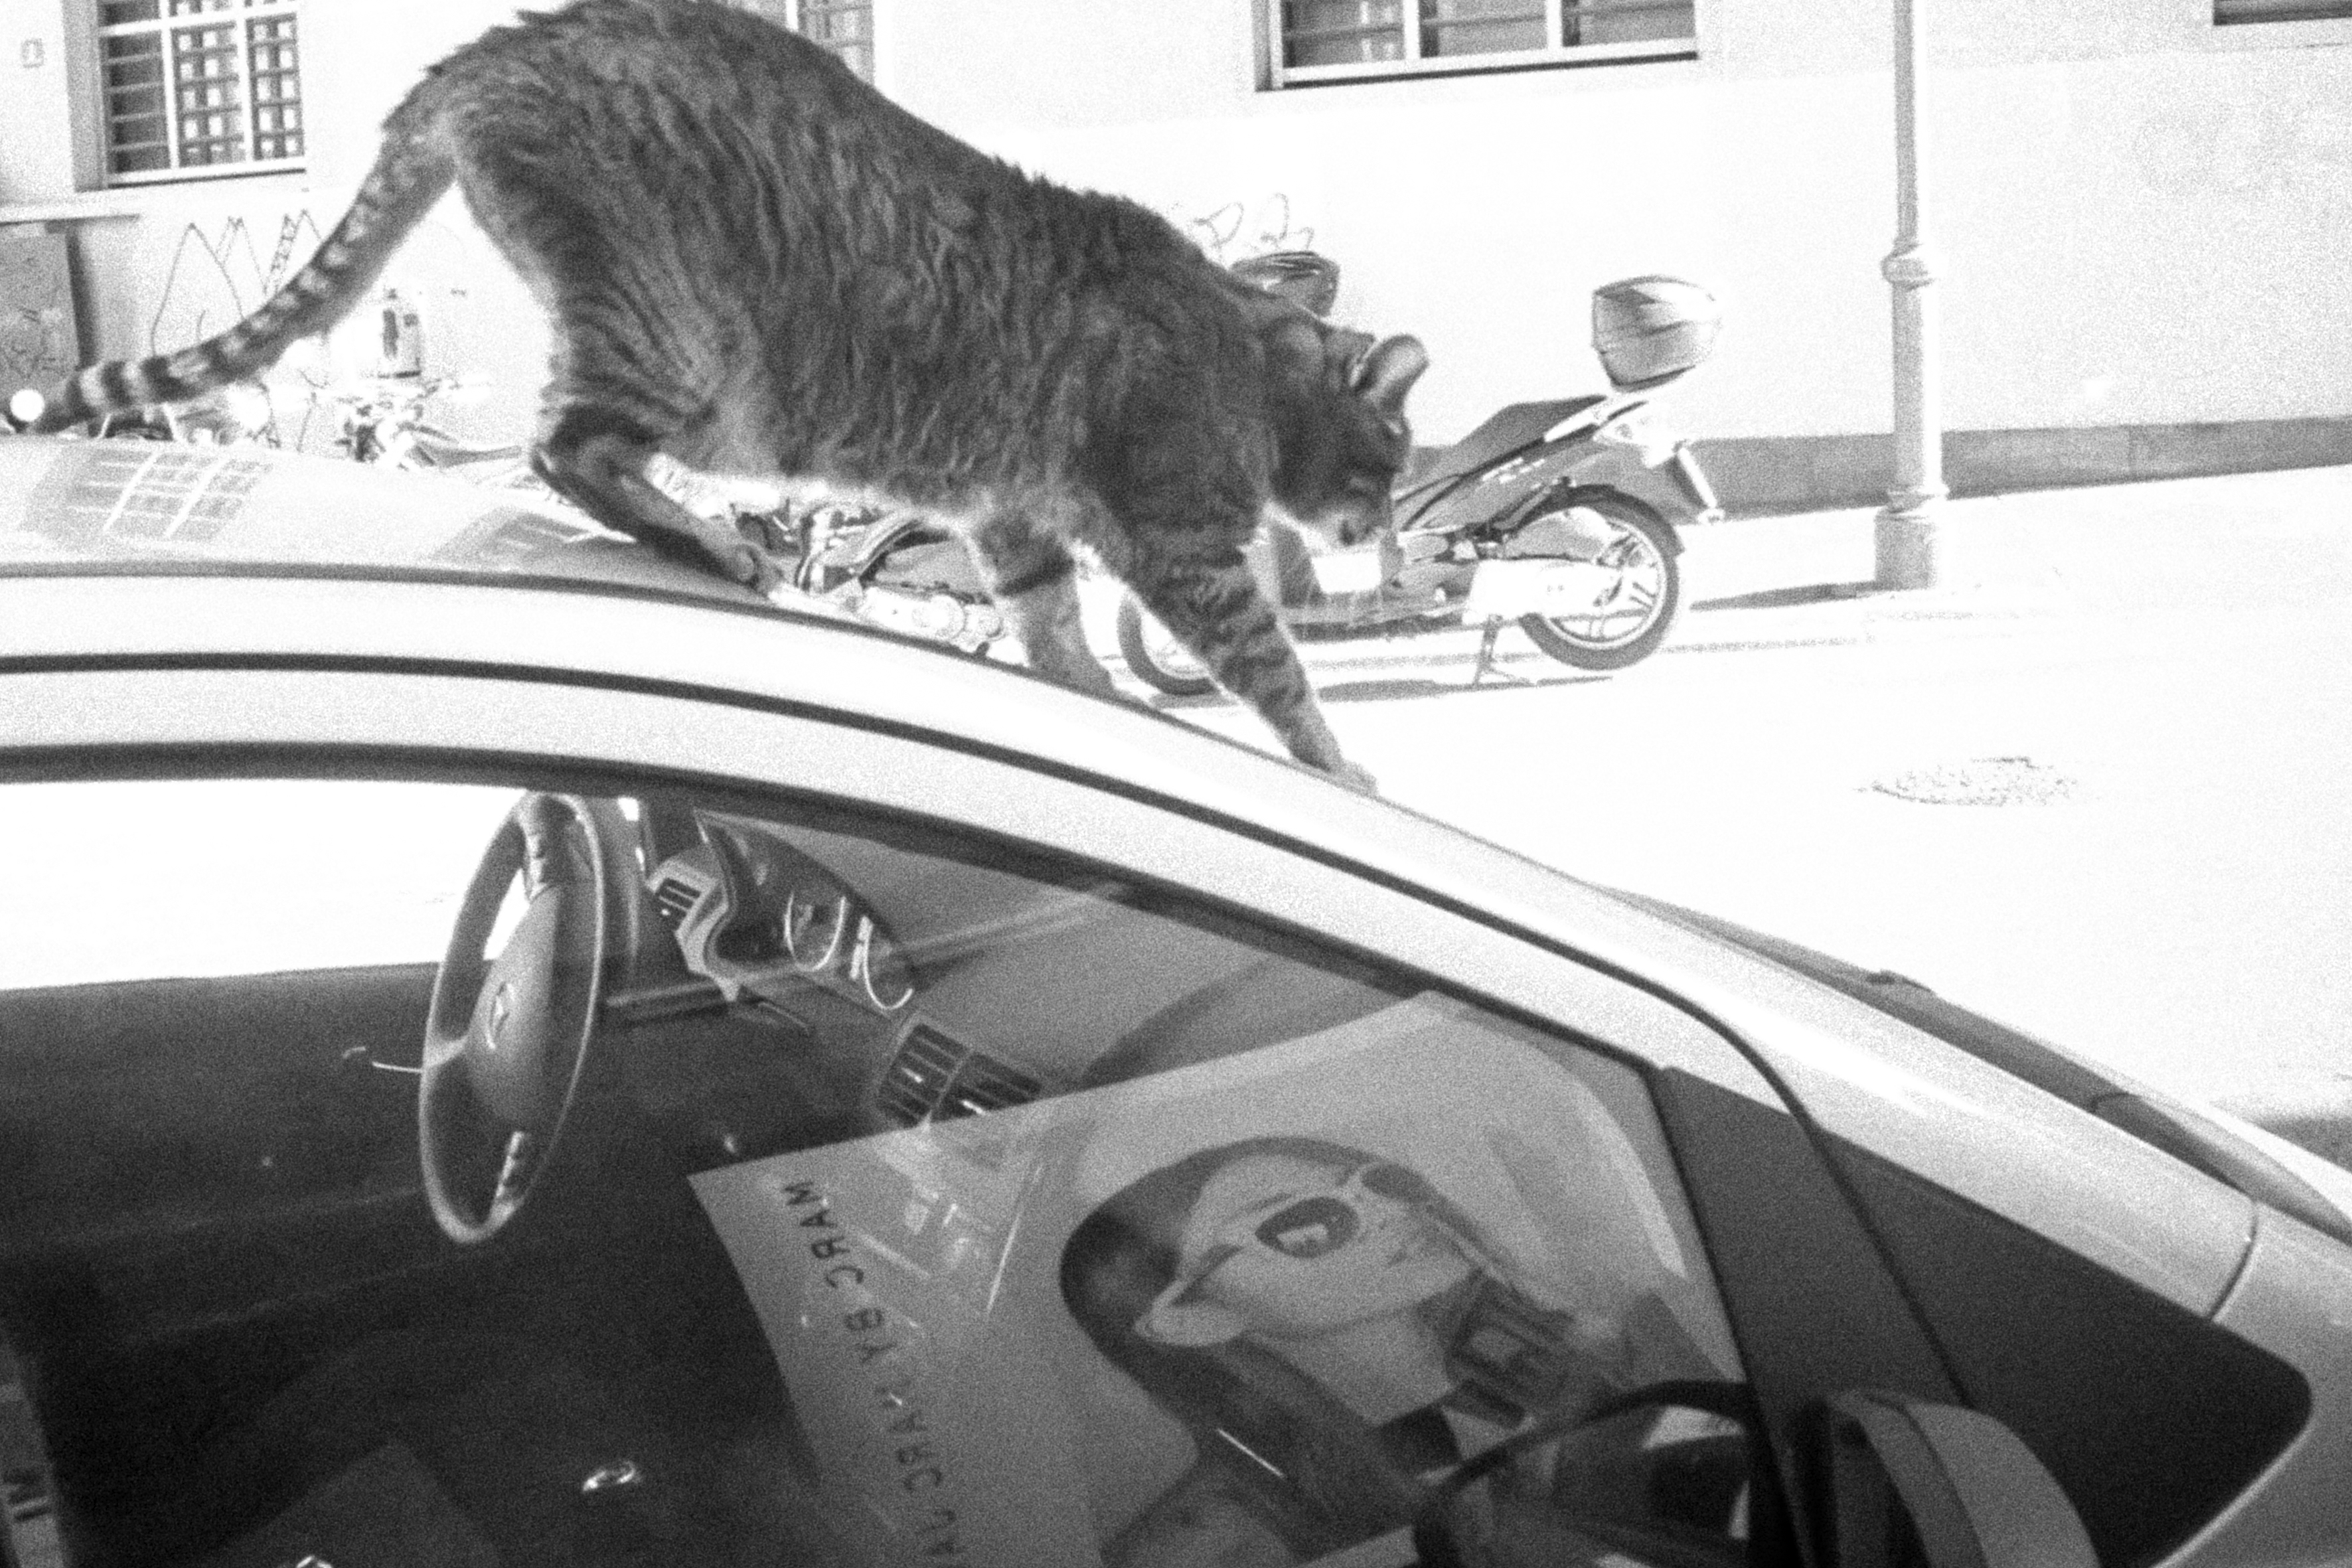
black and white, street, driving, urban, travel, fujifilm, italy, monochrome, bw, blackandwhite, blackwhite, ngc, it, fuji, fujixt1, fujix, noireblanc, friuliveneziagiulia, trieste, monochrome photography, mode of transport, automotive exterior, automotive design